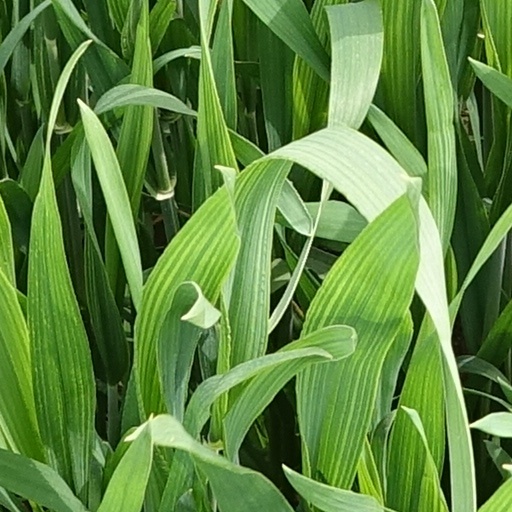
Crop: wheat